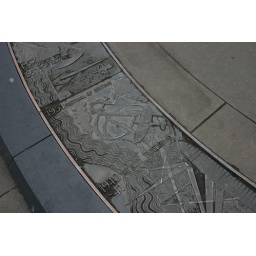
on a sun clock near the tower of london